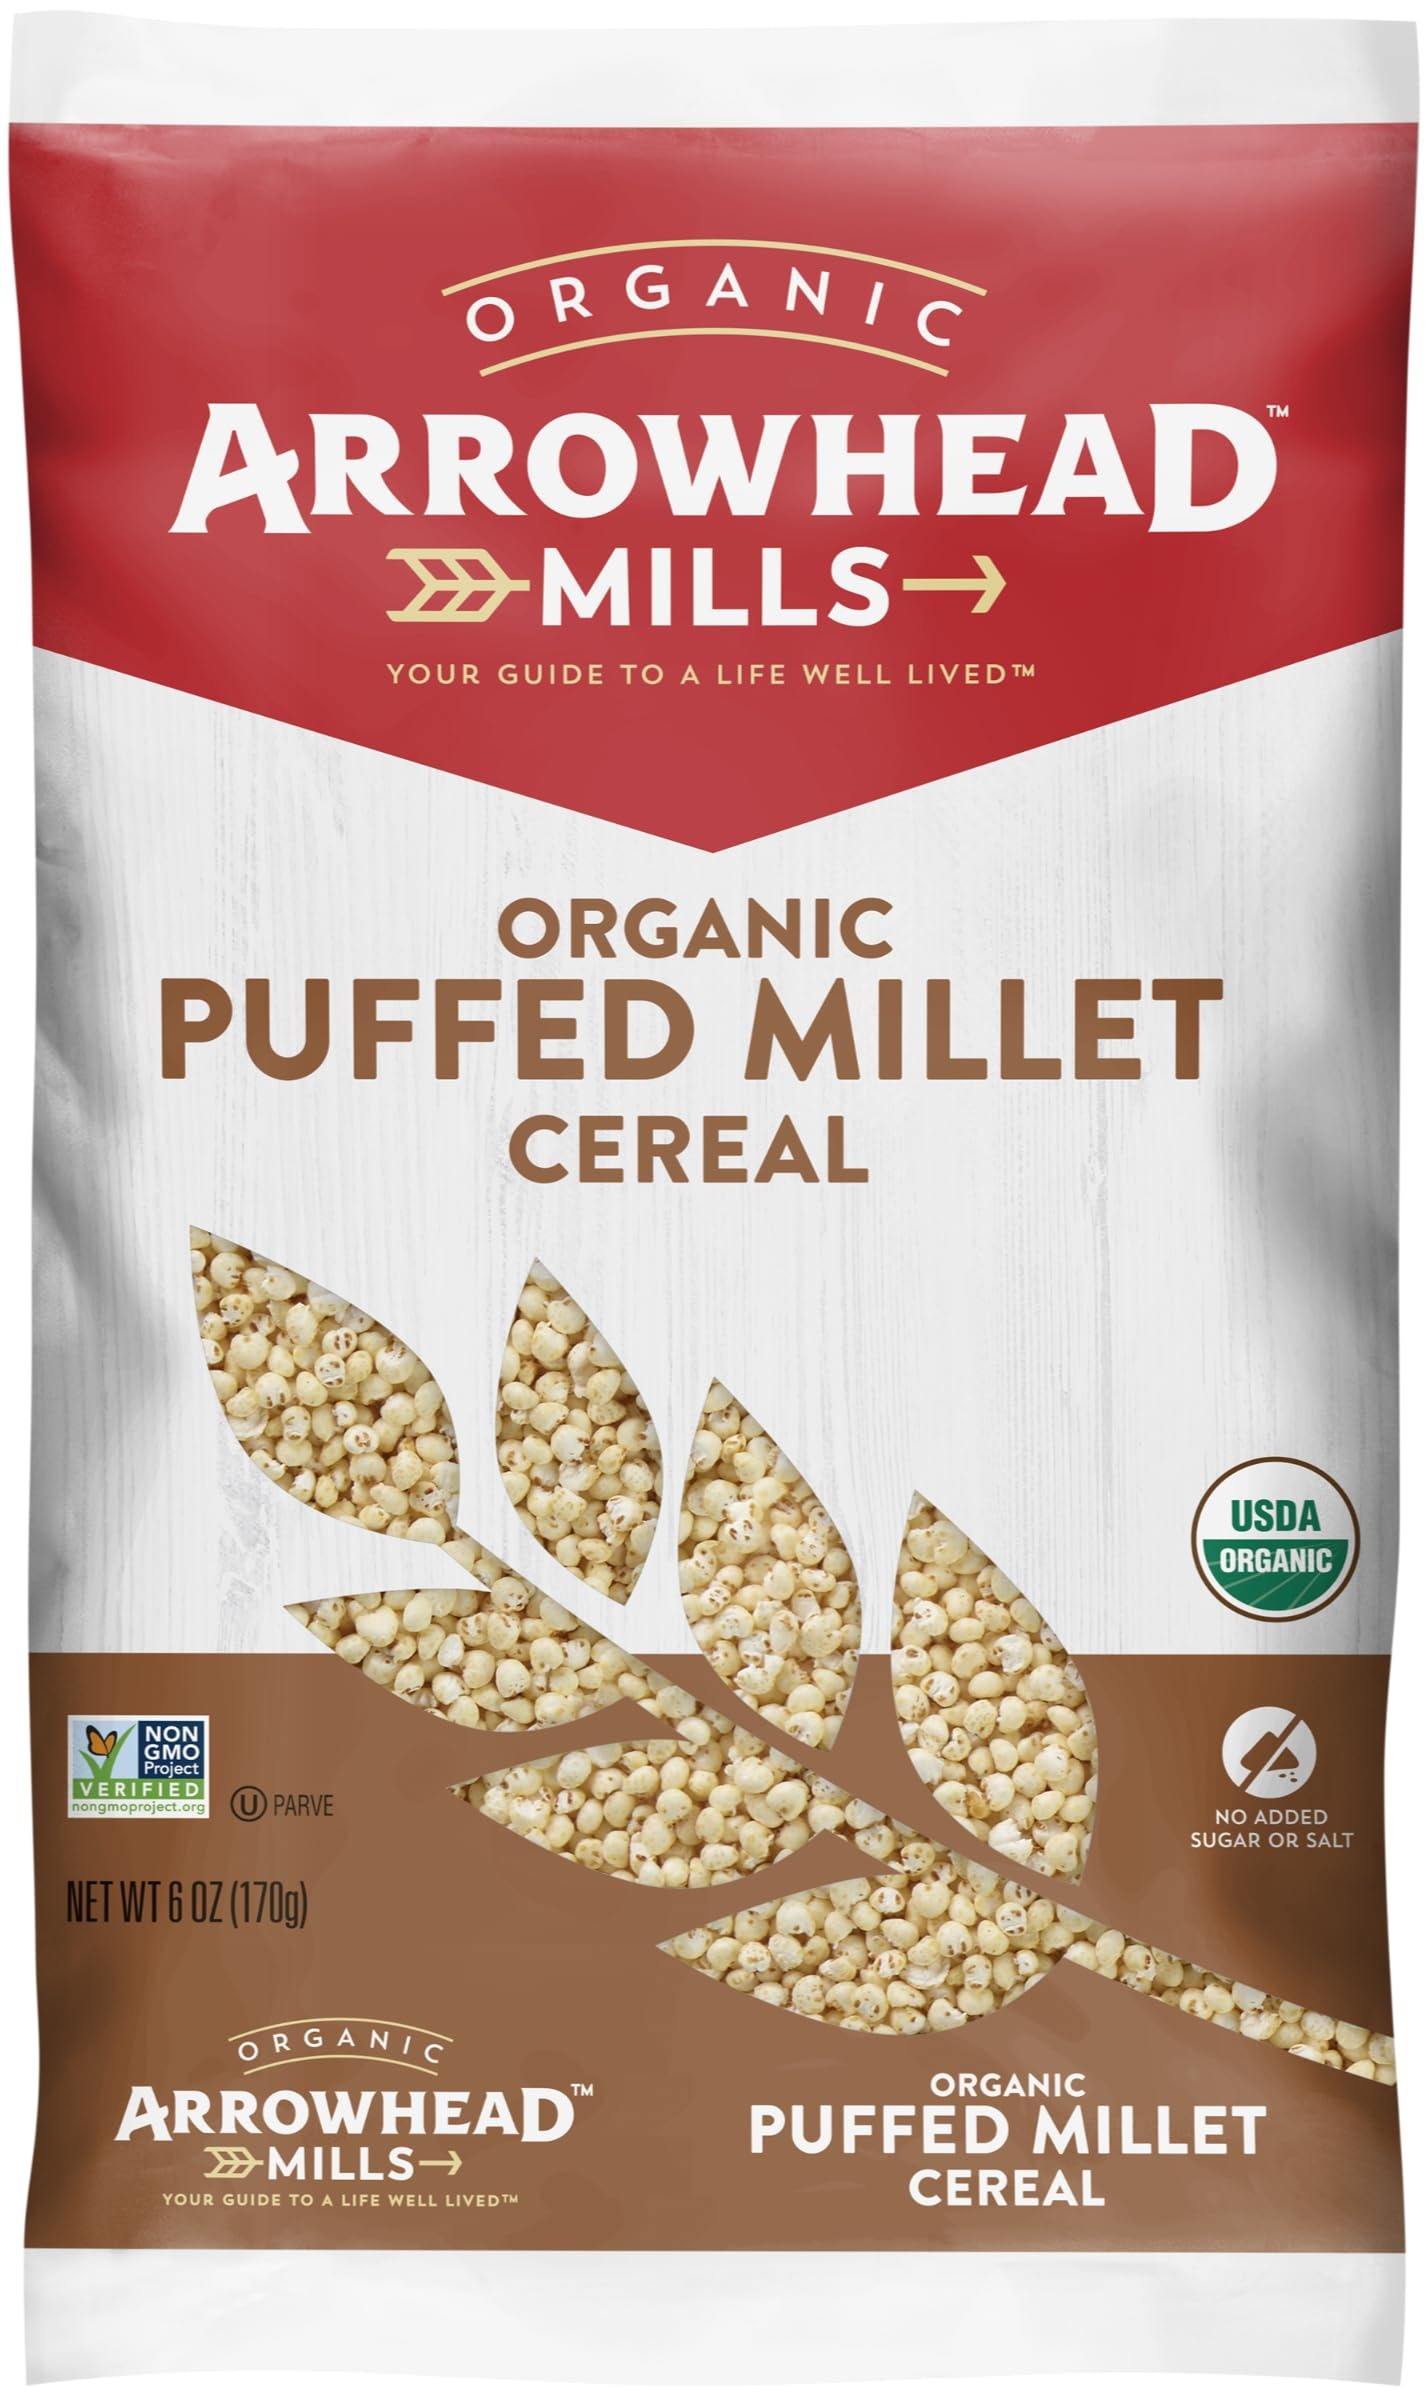
Item Name: Arrowhead Mills Arrowhead Mills Puffed Rice Cereal, 6 oz
Bullet Point 1: No added sugar or salt
Bullet Point 2: Made with puffed whole grain yellow corn
Bullet Point 3: A hearty and flavorful morning treat
Bullet Point 4: Made and manufactured according to USDA Certified standards
Value: nan
Unit: None

Price: 2.59